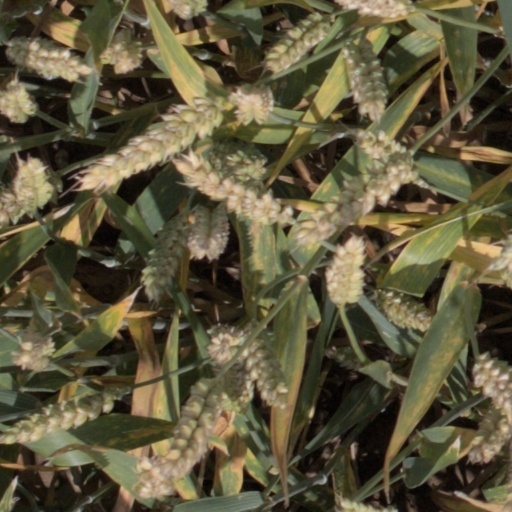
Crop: wheat